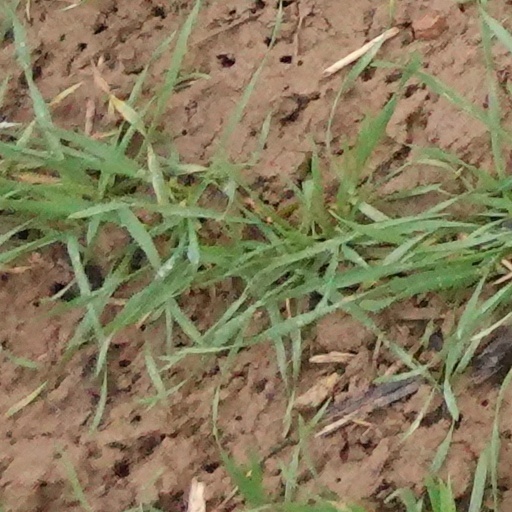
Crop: wheat